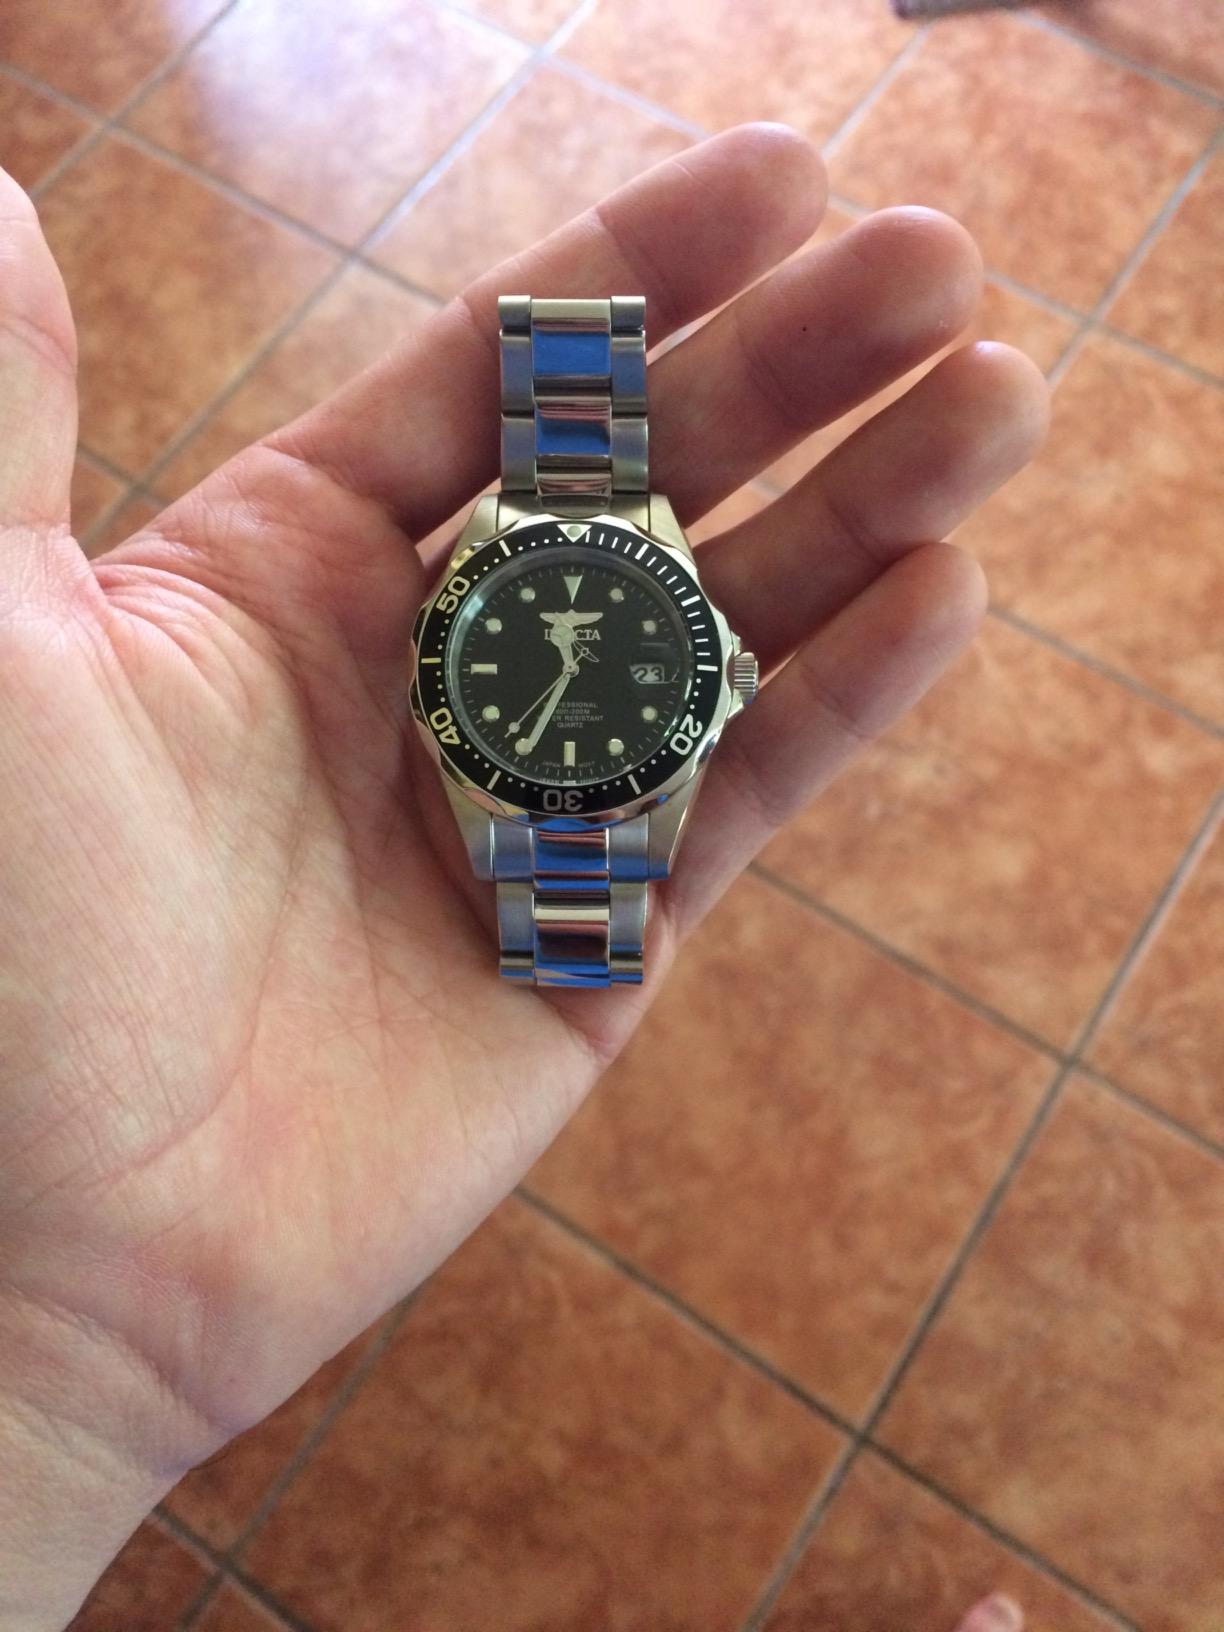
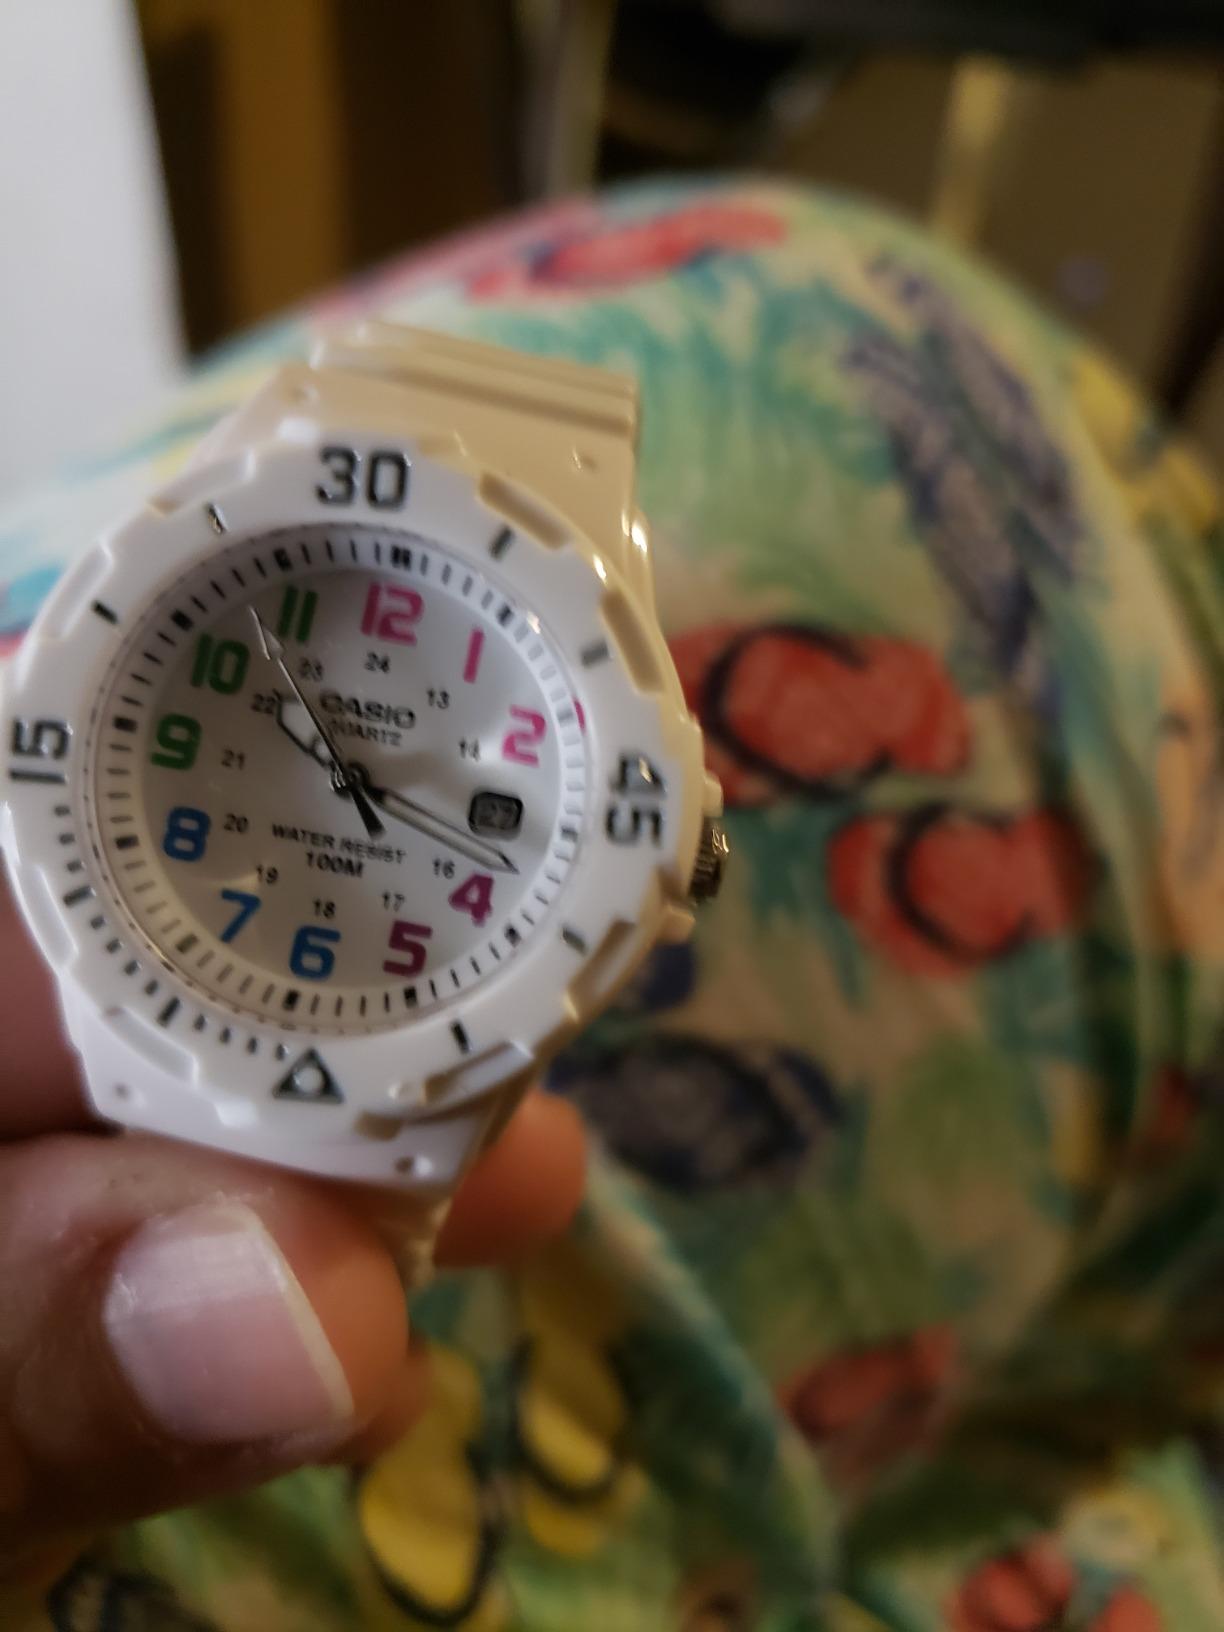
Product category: accessories_watch
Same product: no